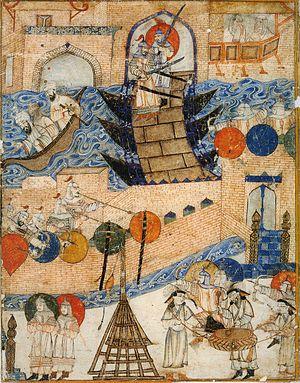
Ibn Kammuna est un médecin ophtalmologue et philosophe juif ayant vécu au XIIIᵉ siècle à Bagdad. Il a laissé une œuvre fondée sur la lecture de philosophes grecs de l’Antiquité ainsi que de livres plus récents, en particulier ceux d'Avicenne et du mystique Sohrawardi. Les écrits d'Ibn Kammuna portent sur ce que l’on appelle aujourd'hui l'épistémologie et la psychologie. Il y aborde les problèmes de la connaissance, de l’âme, de la révélation et des prophéties. Deux de ses textes portent sur les religions : le Tanqih, traité dans lequel il compare le judaïsme, le christianisme et l’islam, ainsi qu'un traité sur la différence entre rabbinites et karaïtes. Son traité sur l'immortalité de l'âme contient des passages où il est question de médecine. Deux poèmes lui sont connus.
Cette page concerne l'année 1258 du calendrier julien.